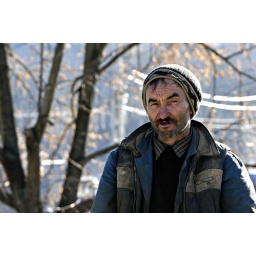
men on the street in a mauntain road